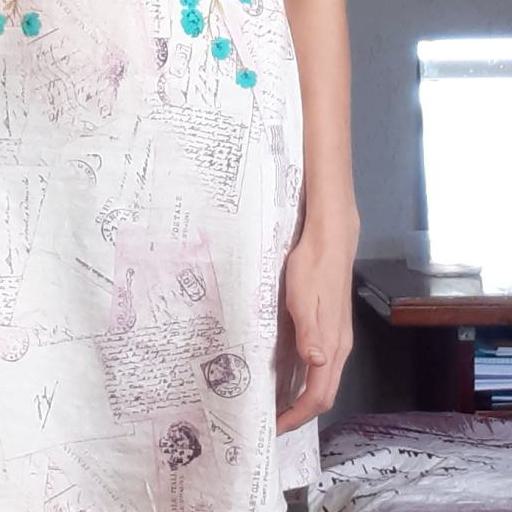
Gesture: no_gesture